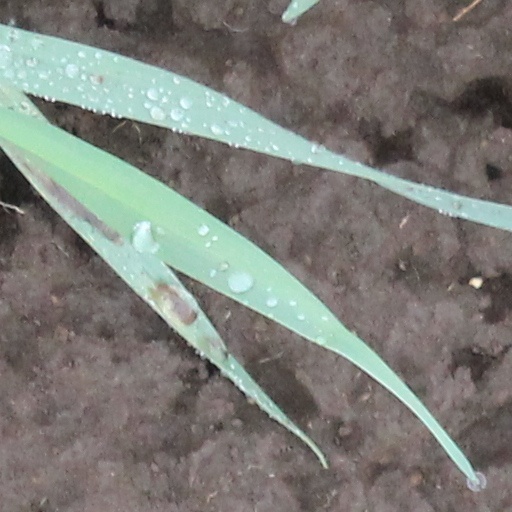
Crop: wheat